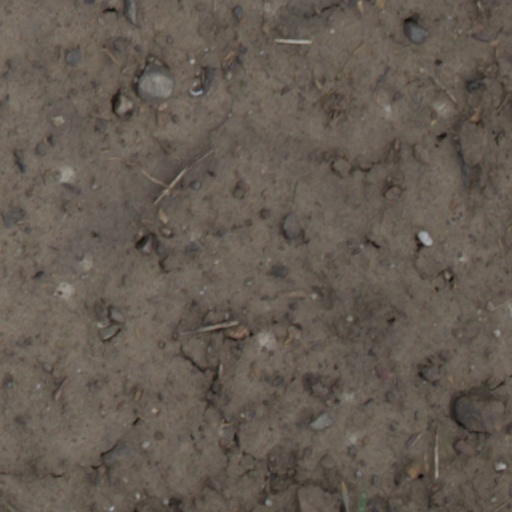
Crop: wheat